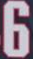
Number: 6